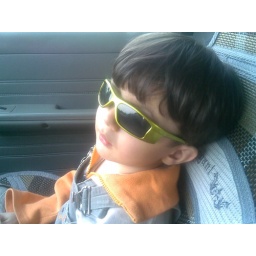
My son many in car with glass